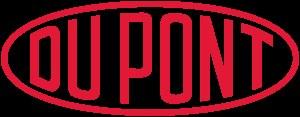
Dark Waters est un film dramatique américain réalisé par Todd Haynes, sorti en 2019. Il traite de l'histoire vraie de l'avocat Robert Bilott qui a dénoncé les pratiques toxiques de l'entreprise chimique DuPont.